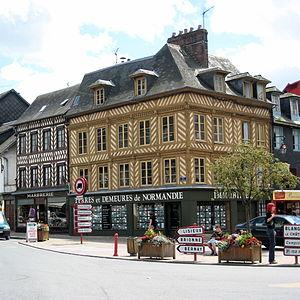
Cormeilles est une commune française située dans le département de l'Eure en région Normandie.